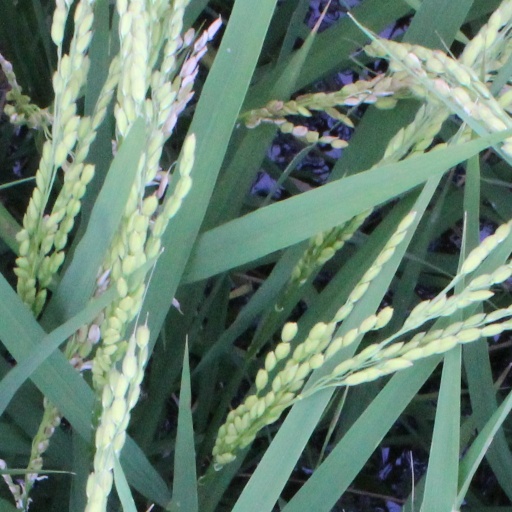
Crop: rice